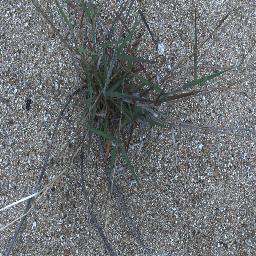
Label: negative